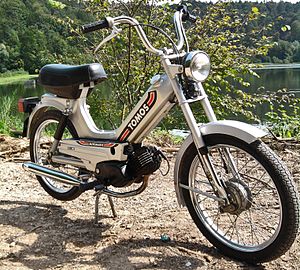
Tomos
Tomos Automatic A3
Tomos, et akronym for TOvarna MOtornih koles Sežana, slovenensk for Motorcykelvirksomheden Sežana, er en knallert- og scooterfabrikant fra Koper i Slovenien. Tomos overtog i 1954 licensrettigheder fra Puch til at producere knallertmodeller med Tomos-mærket. Tomos har sidenhen produceret forskellige varer til det østeuropæiske marked, inklusive motorcykeler, Knallerter, påhængsmotorer, både og biler, inklusive Citroën og Renault-biler til hjemmemarkedet.